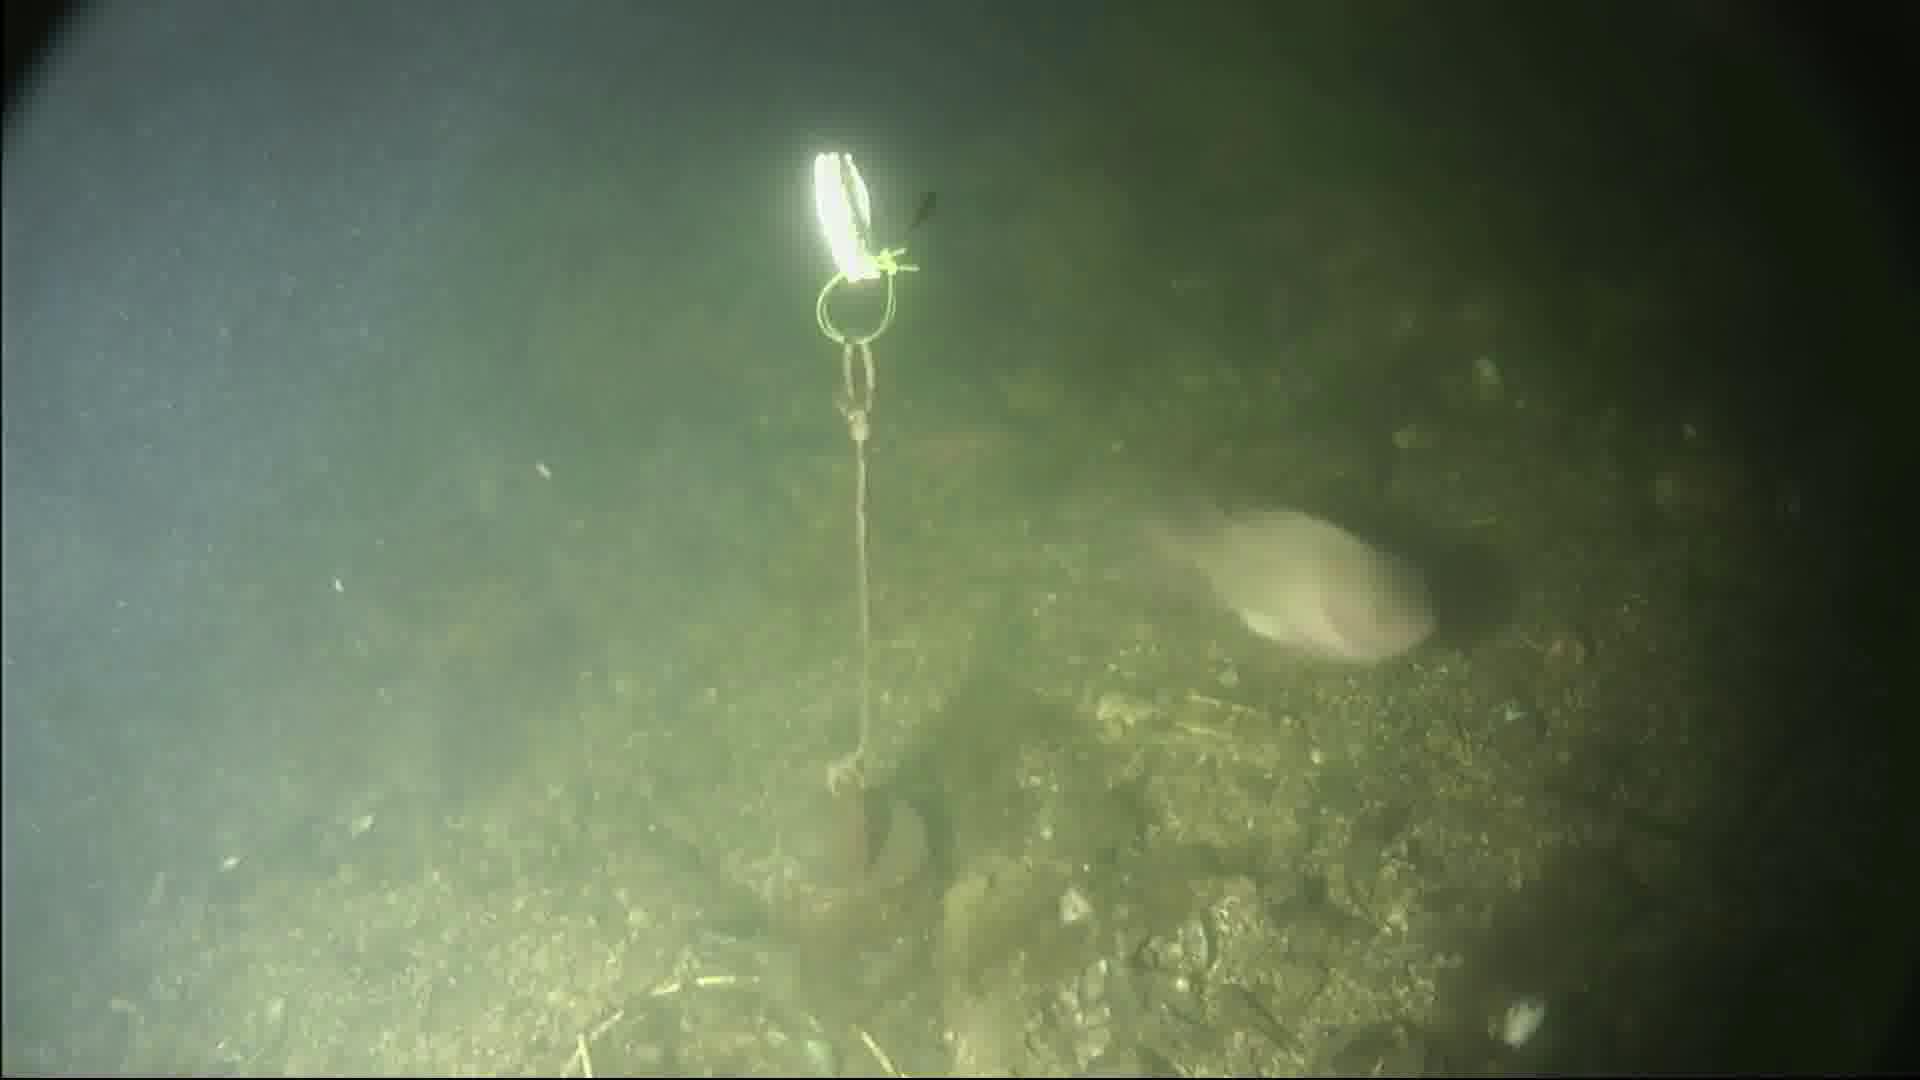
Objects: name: fish